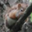
Label: squirrel